Māris Čaklais

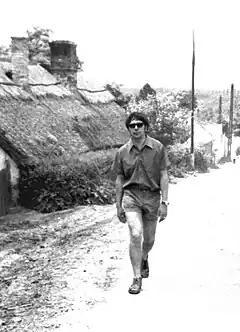
Māris Čaklais in 1973

Māris Čaklais (16 June 1940 – 13 December 2003) was a Latvian poet, writer, and journalist.